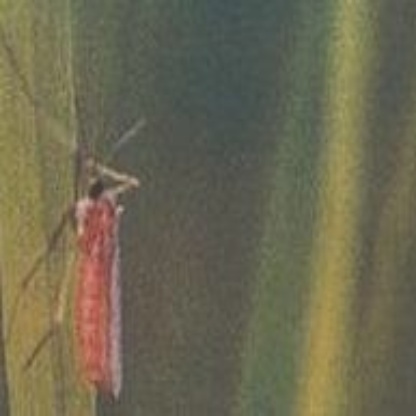
Nhãn: Sâu năn ( Muỗi hành )(Rice Gall Midge)